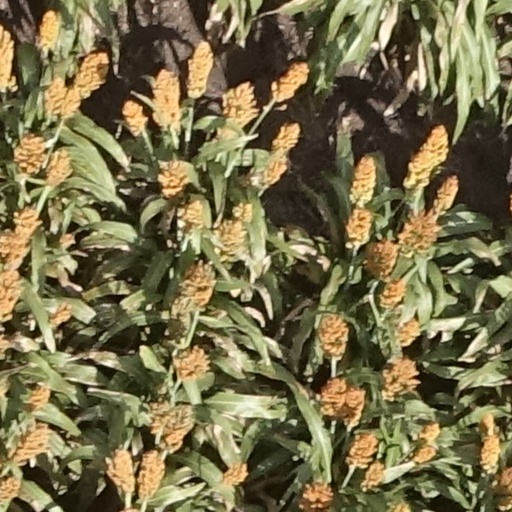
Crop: sorghum